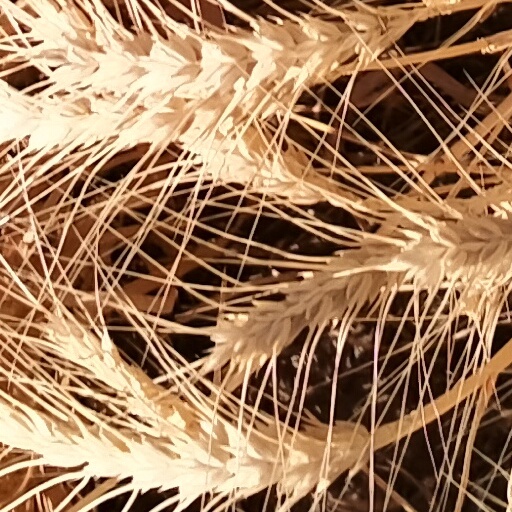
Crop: wheat